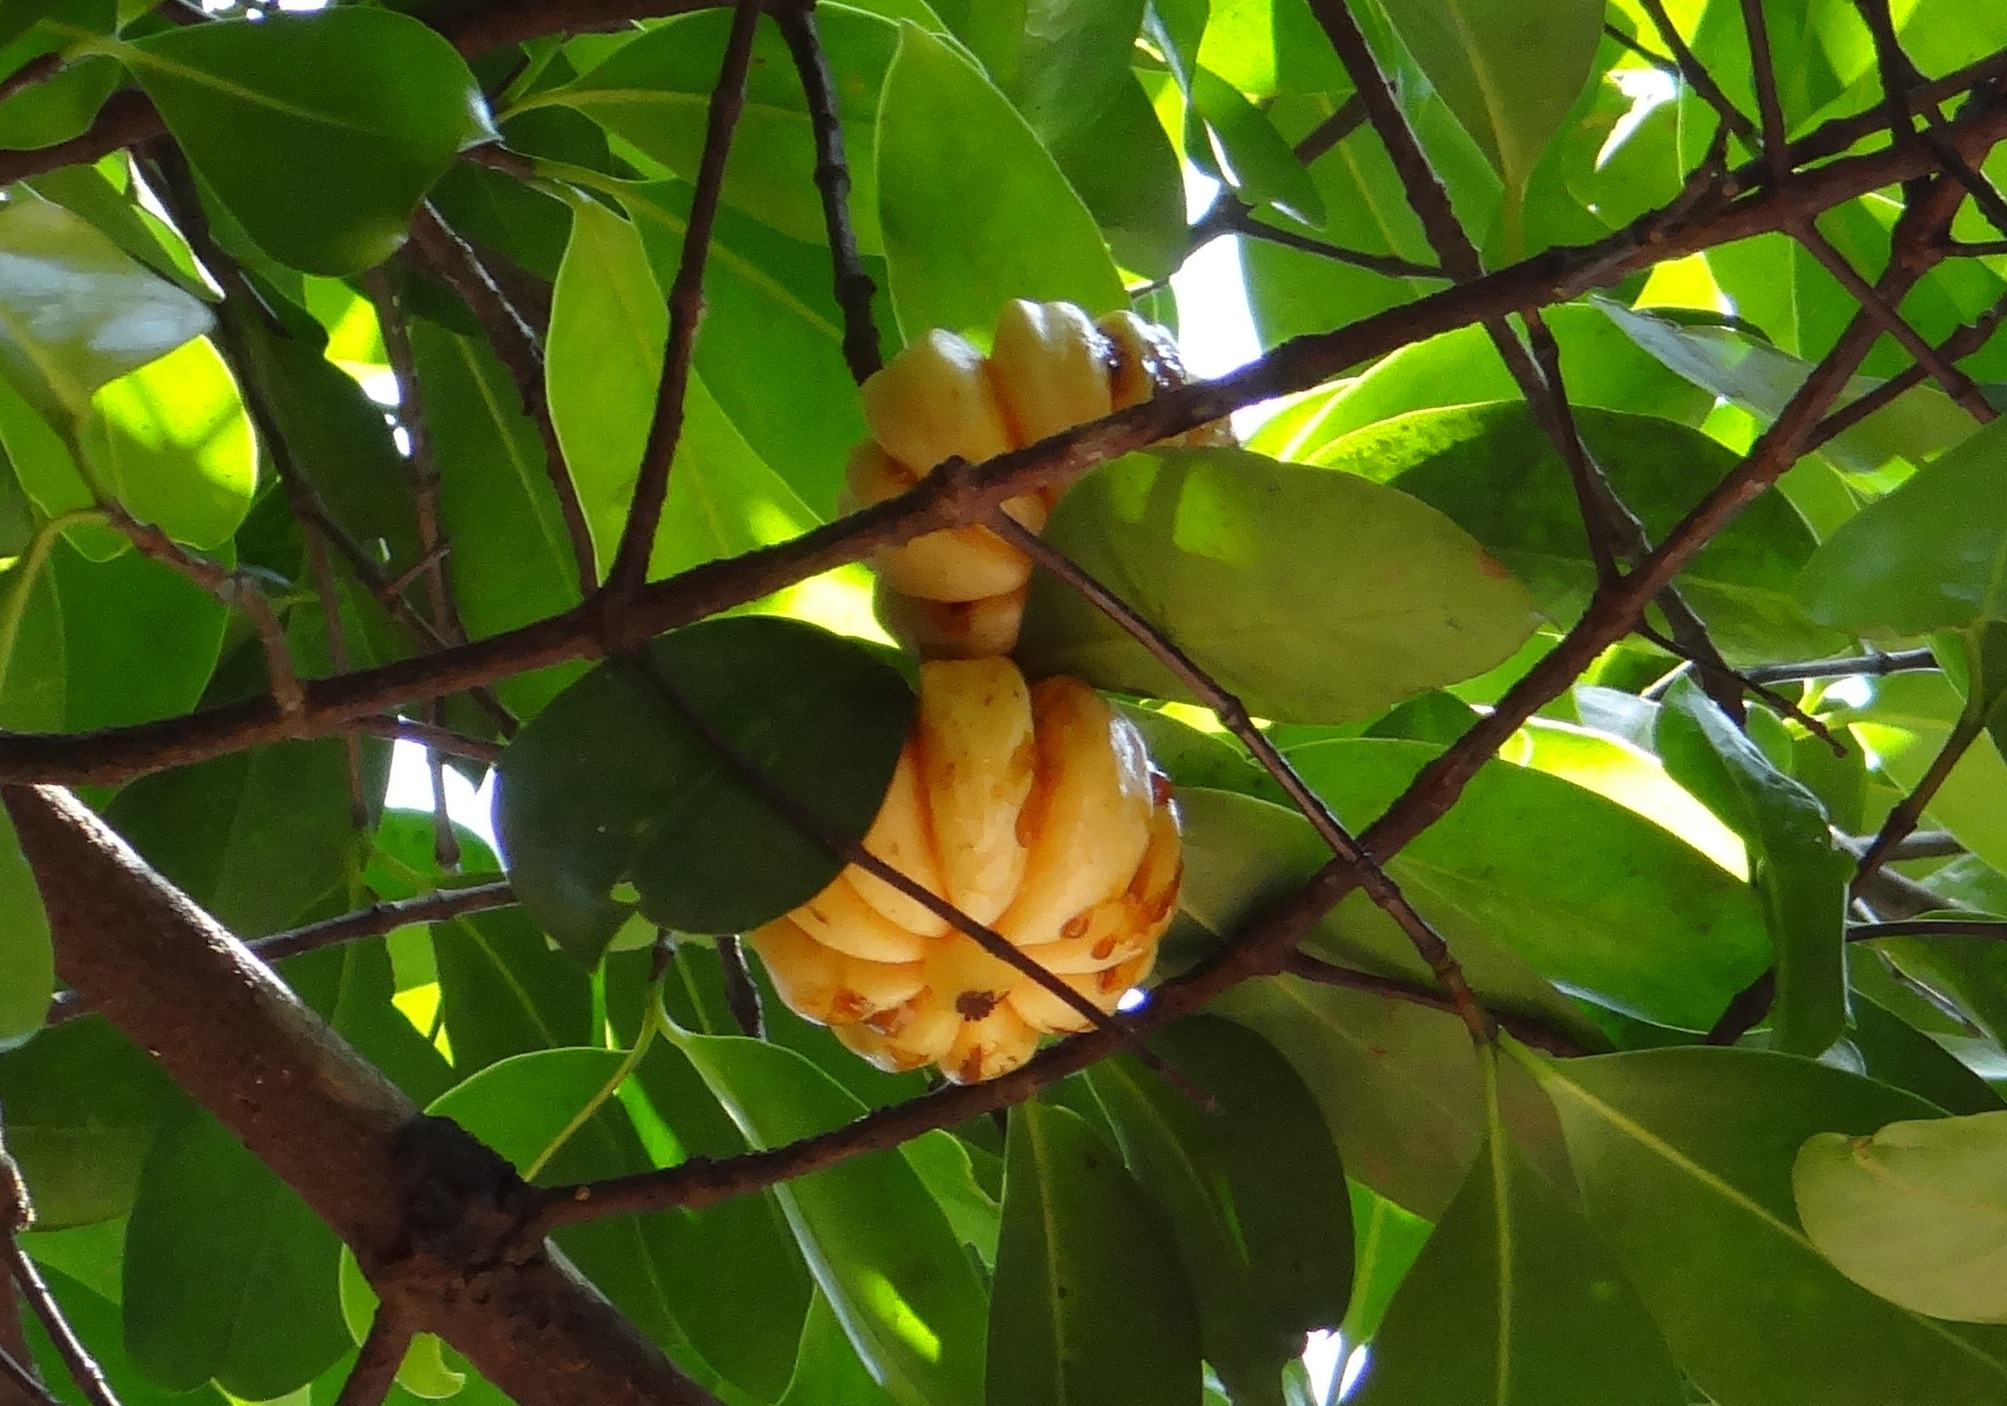
tree, forest, branch, plant, fruit, sunlight, leaf, flower, food, green, jungle, produce, botany, flora, rainforest, india, edible, tropics, sour, karnataka, western ghats, woody plant, garcinia cambogia, malabar tamarind, vadakkan puli, northern tamarind, garcinia gummi gutta, gambooge, brindleberry, brindall berry, kudam puli, pot tamarind